Johann Friedrich Naumann

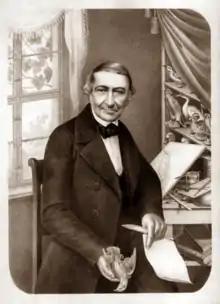
Prof. Dr. Johann Friedrich Naumann

Johann Friedrich Naumann (14 February 1780 – 15 August 1857) was a German scientist, engraver, and editor. He is regarded as the founder of scientific ornithology in Europe. He published "The Natural History of German Birds" (1820–1844) and "The Eggs of German Birds" (1818–1828). His father Johann Andreas Naumann (1744–1826) was a naturalist, and his brother Carl Andreas Naumann (1786–1854) was also an ornithologist.